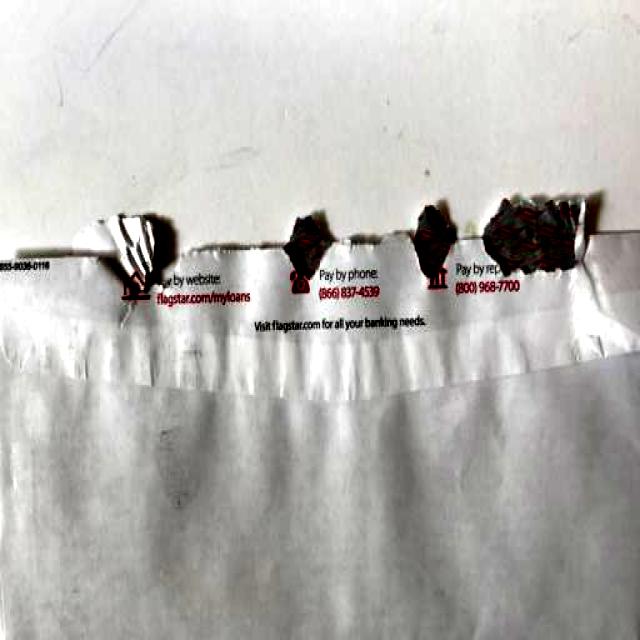
Label: Paper